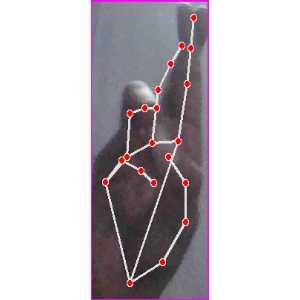
अक्षर: र